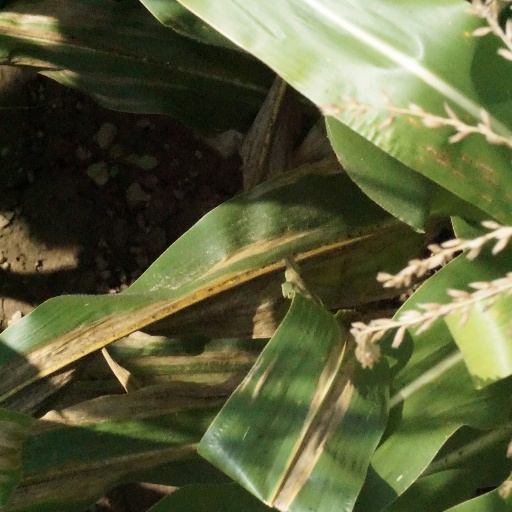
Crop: maize; corn